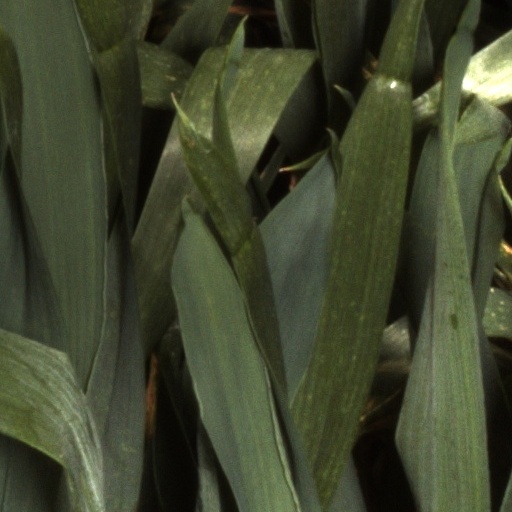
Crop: wheat